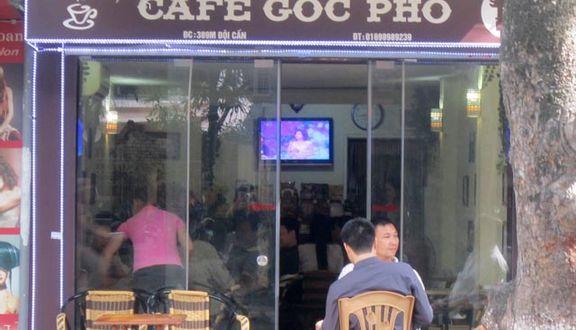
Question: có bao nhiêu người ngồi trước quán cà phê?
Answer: có hai người đang ngồi trước quán cà phê